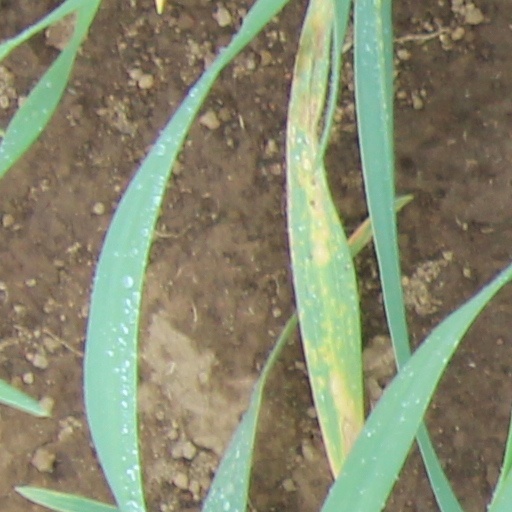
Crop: wheat